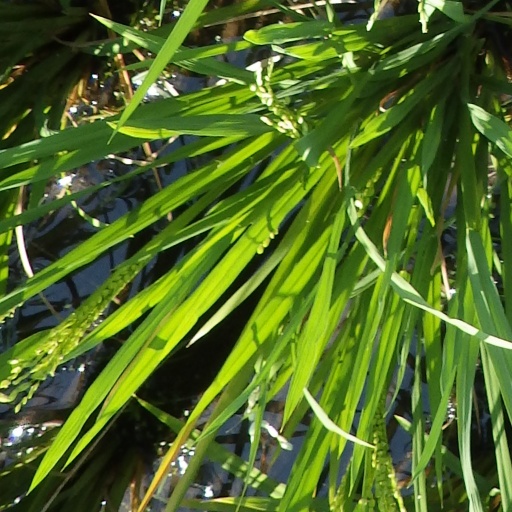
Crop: rice